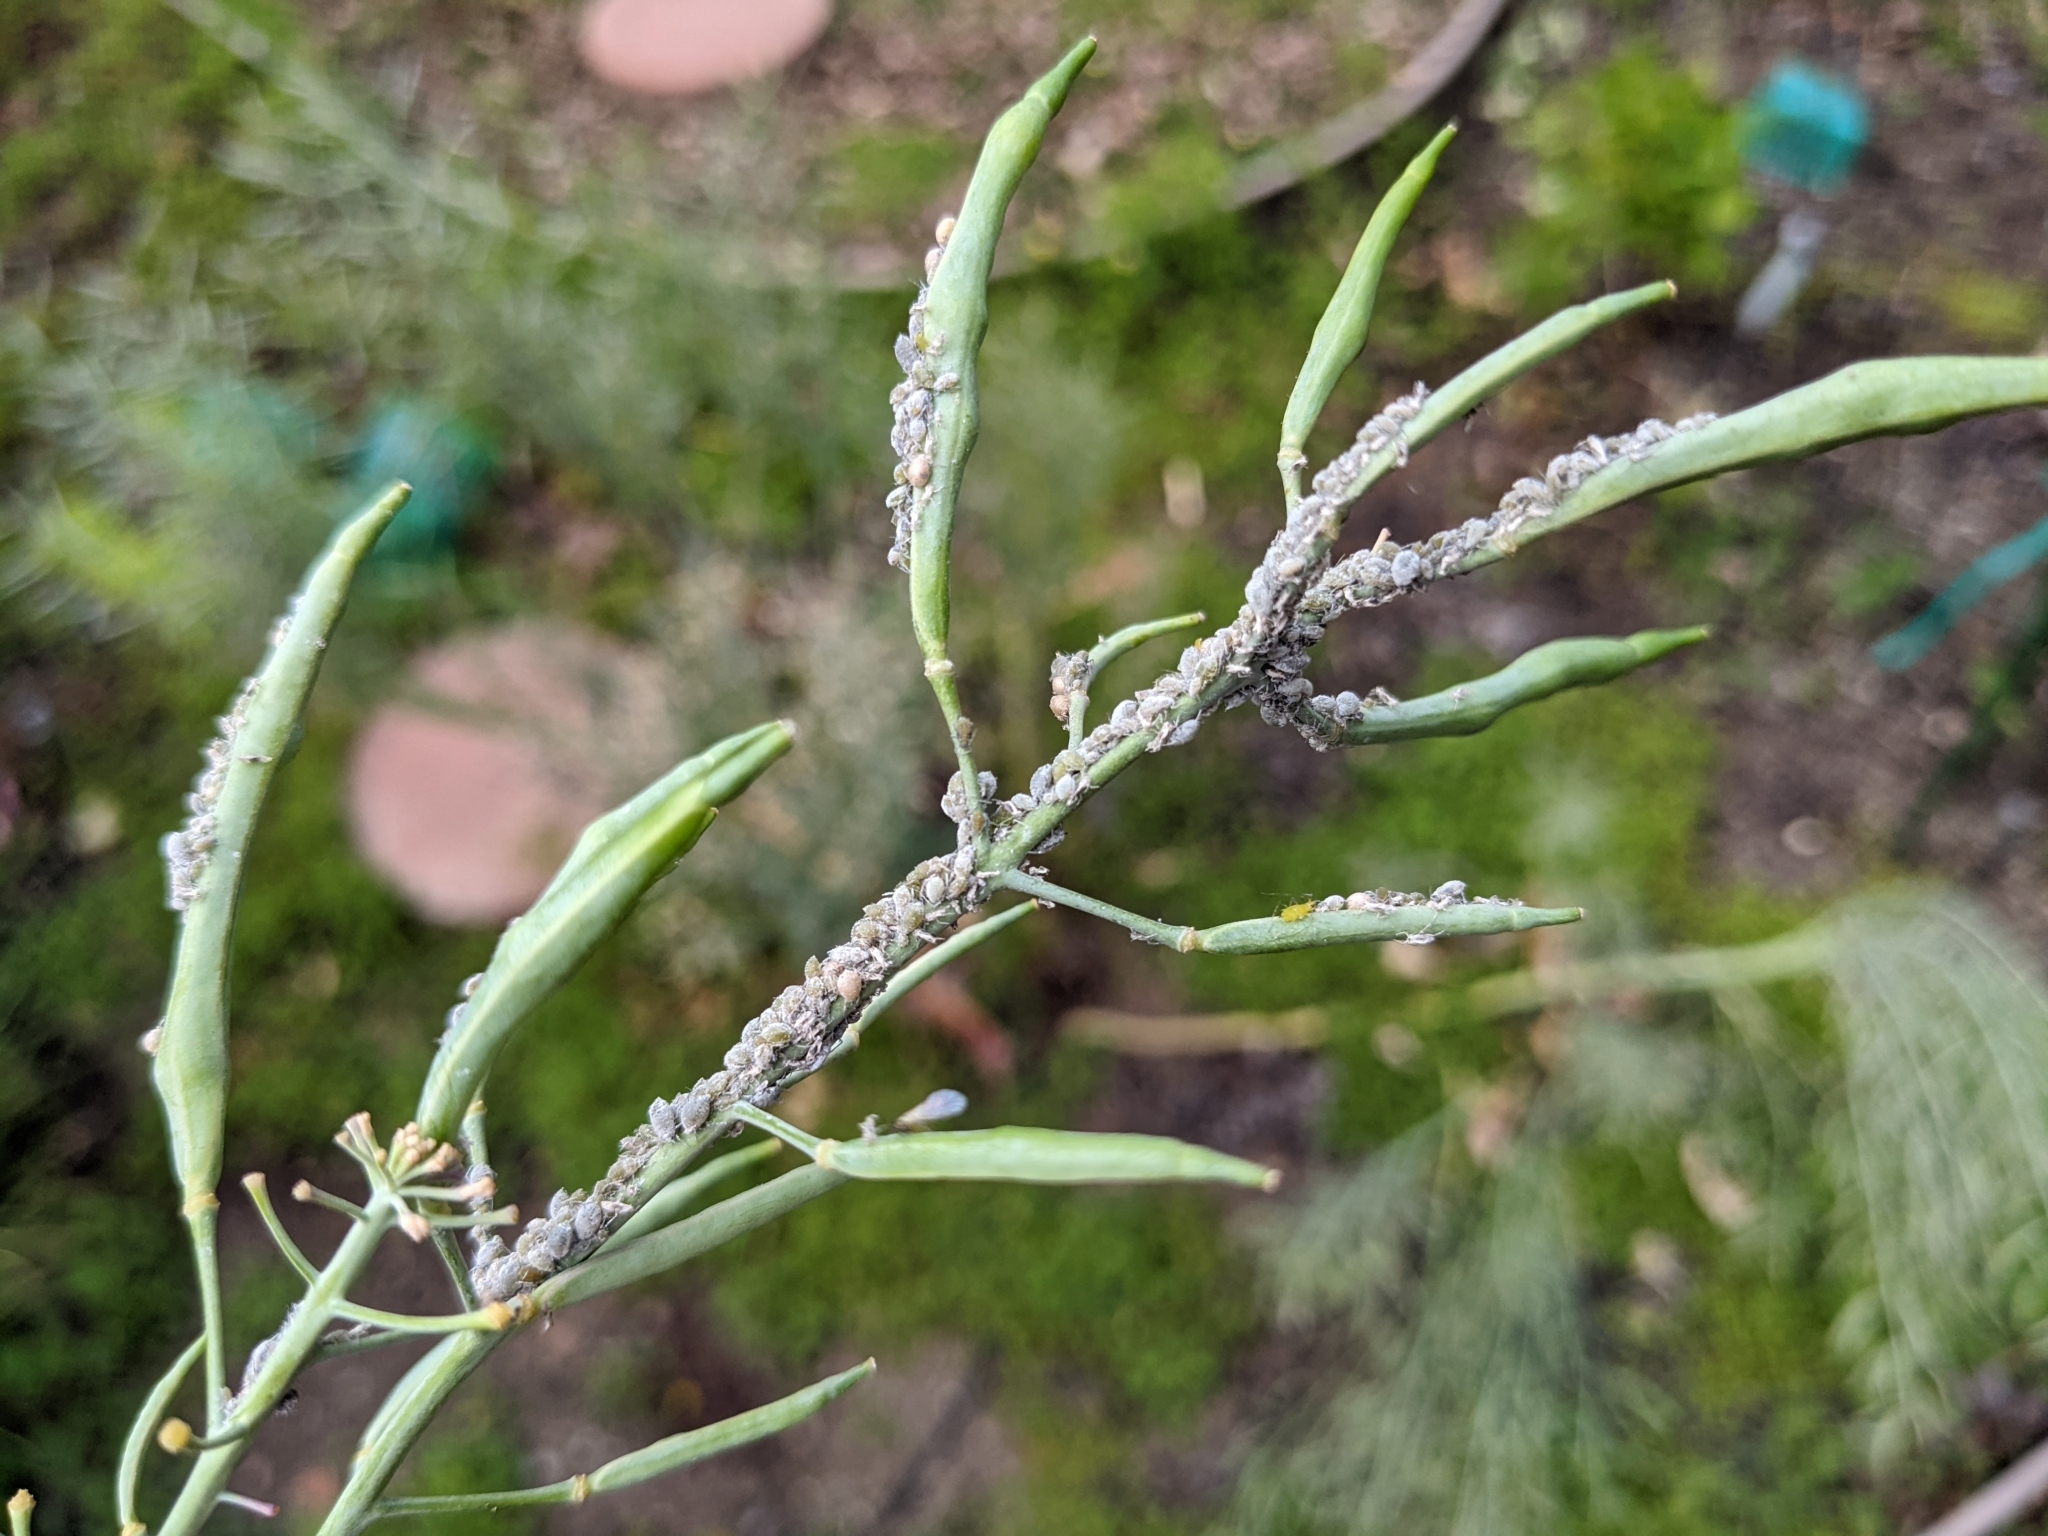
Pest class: cabbage_aphid